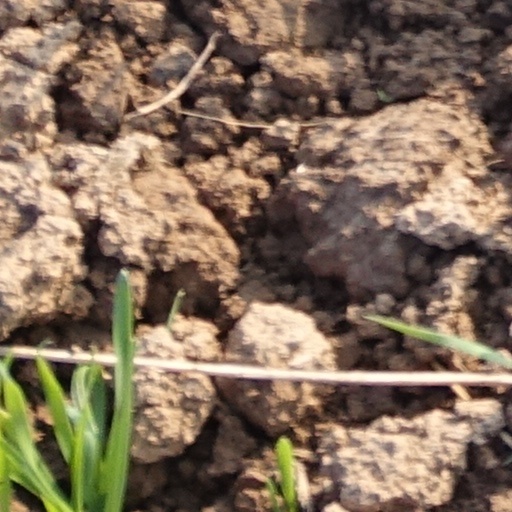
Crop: wheat